Coronation Park, Delhi

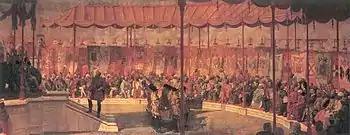
The Delhi Durbar of 1877. Lord Lytton, the Viceroy of India, is seated on the dais to the left.

Delhi was chosen as the site of the park because the city boasted a great historical legacy for such royal activities. The site was developed as a park and venue to hold the first Durbar, or imperial pageant, in Delhi under the supervision of the British Raj. Durbars were an "invented tradition" to showcase the prowess of the British by perpetuating a tradition of previous Hindu, Muslim and Mughal rulers. Three Durbars were held by the British monarchy during a period of forty years in the park, which was located near the soon to be created New Delhi, just south of Shahjahanbad. The three Durbars were held near a ridge where the British won a great victory during the Indian rebellion of 1857. In addition, the location helped emphasise the grandeur of the British monarchy to the native rulers and the people who attended the Durbars.